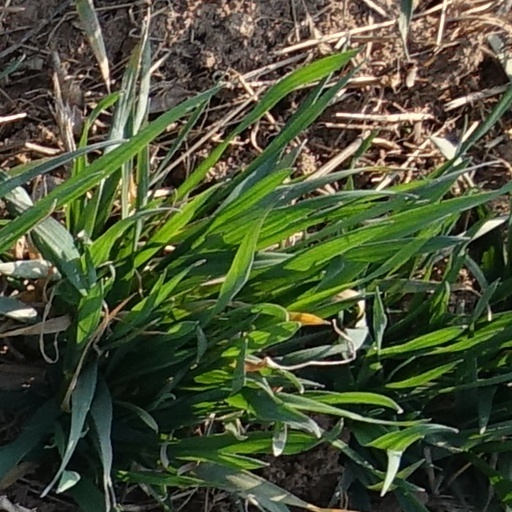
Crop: wheat